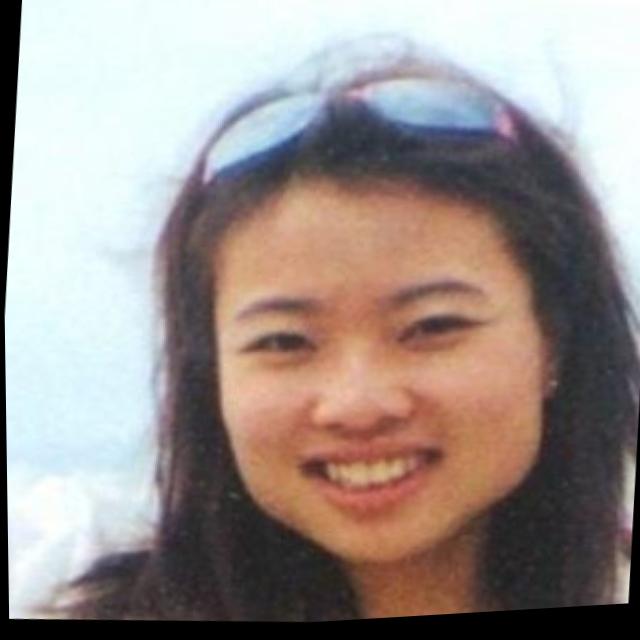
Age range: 21-44